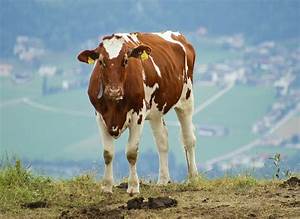
Label: cow